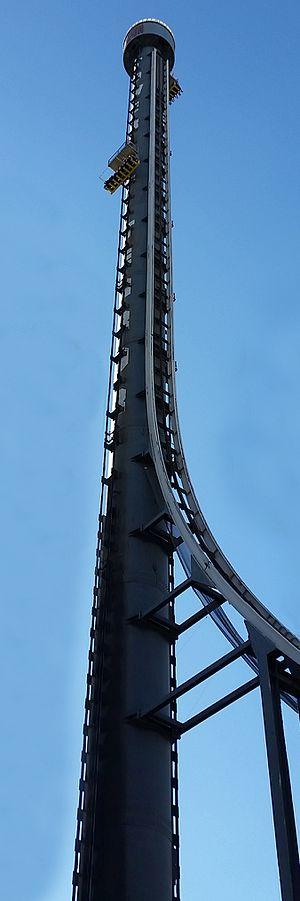
Isla Mágica ouvert au public le 28 juin.